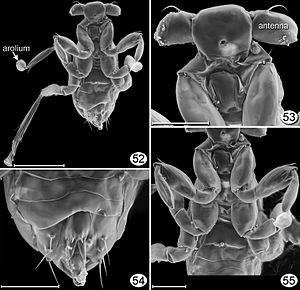
Dicopomorpha echmepterygis est une espèce de guêpes parasitoïde de la famille des Mymaridae. Le mâle de cette espèce a été désigné comme le plus petit organisme adulte de la classe des insectes connu en 1998. Ils sont aveugles, sans ailes, et ne mesurent pas plus de 0,139 mm de longueur. Les femelles sont 40% plus grosses que les mâles. Les œufs et les larves sont considérablement plus petits que la guêpe adulte.